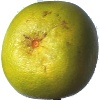
Label: pomelo_sweetie